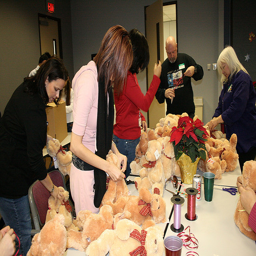
a lien of ladies that are making stuffed animals
People assembling teddy bears on a table
Various people building teddy bears at a table.
A group of people are fitting teddy bears with ribbons.
A table full of teddy bears waiting for people to put ribbons on them.